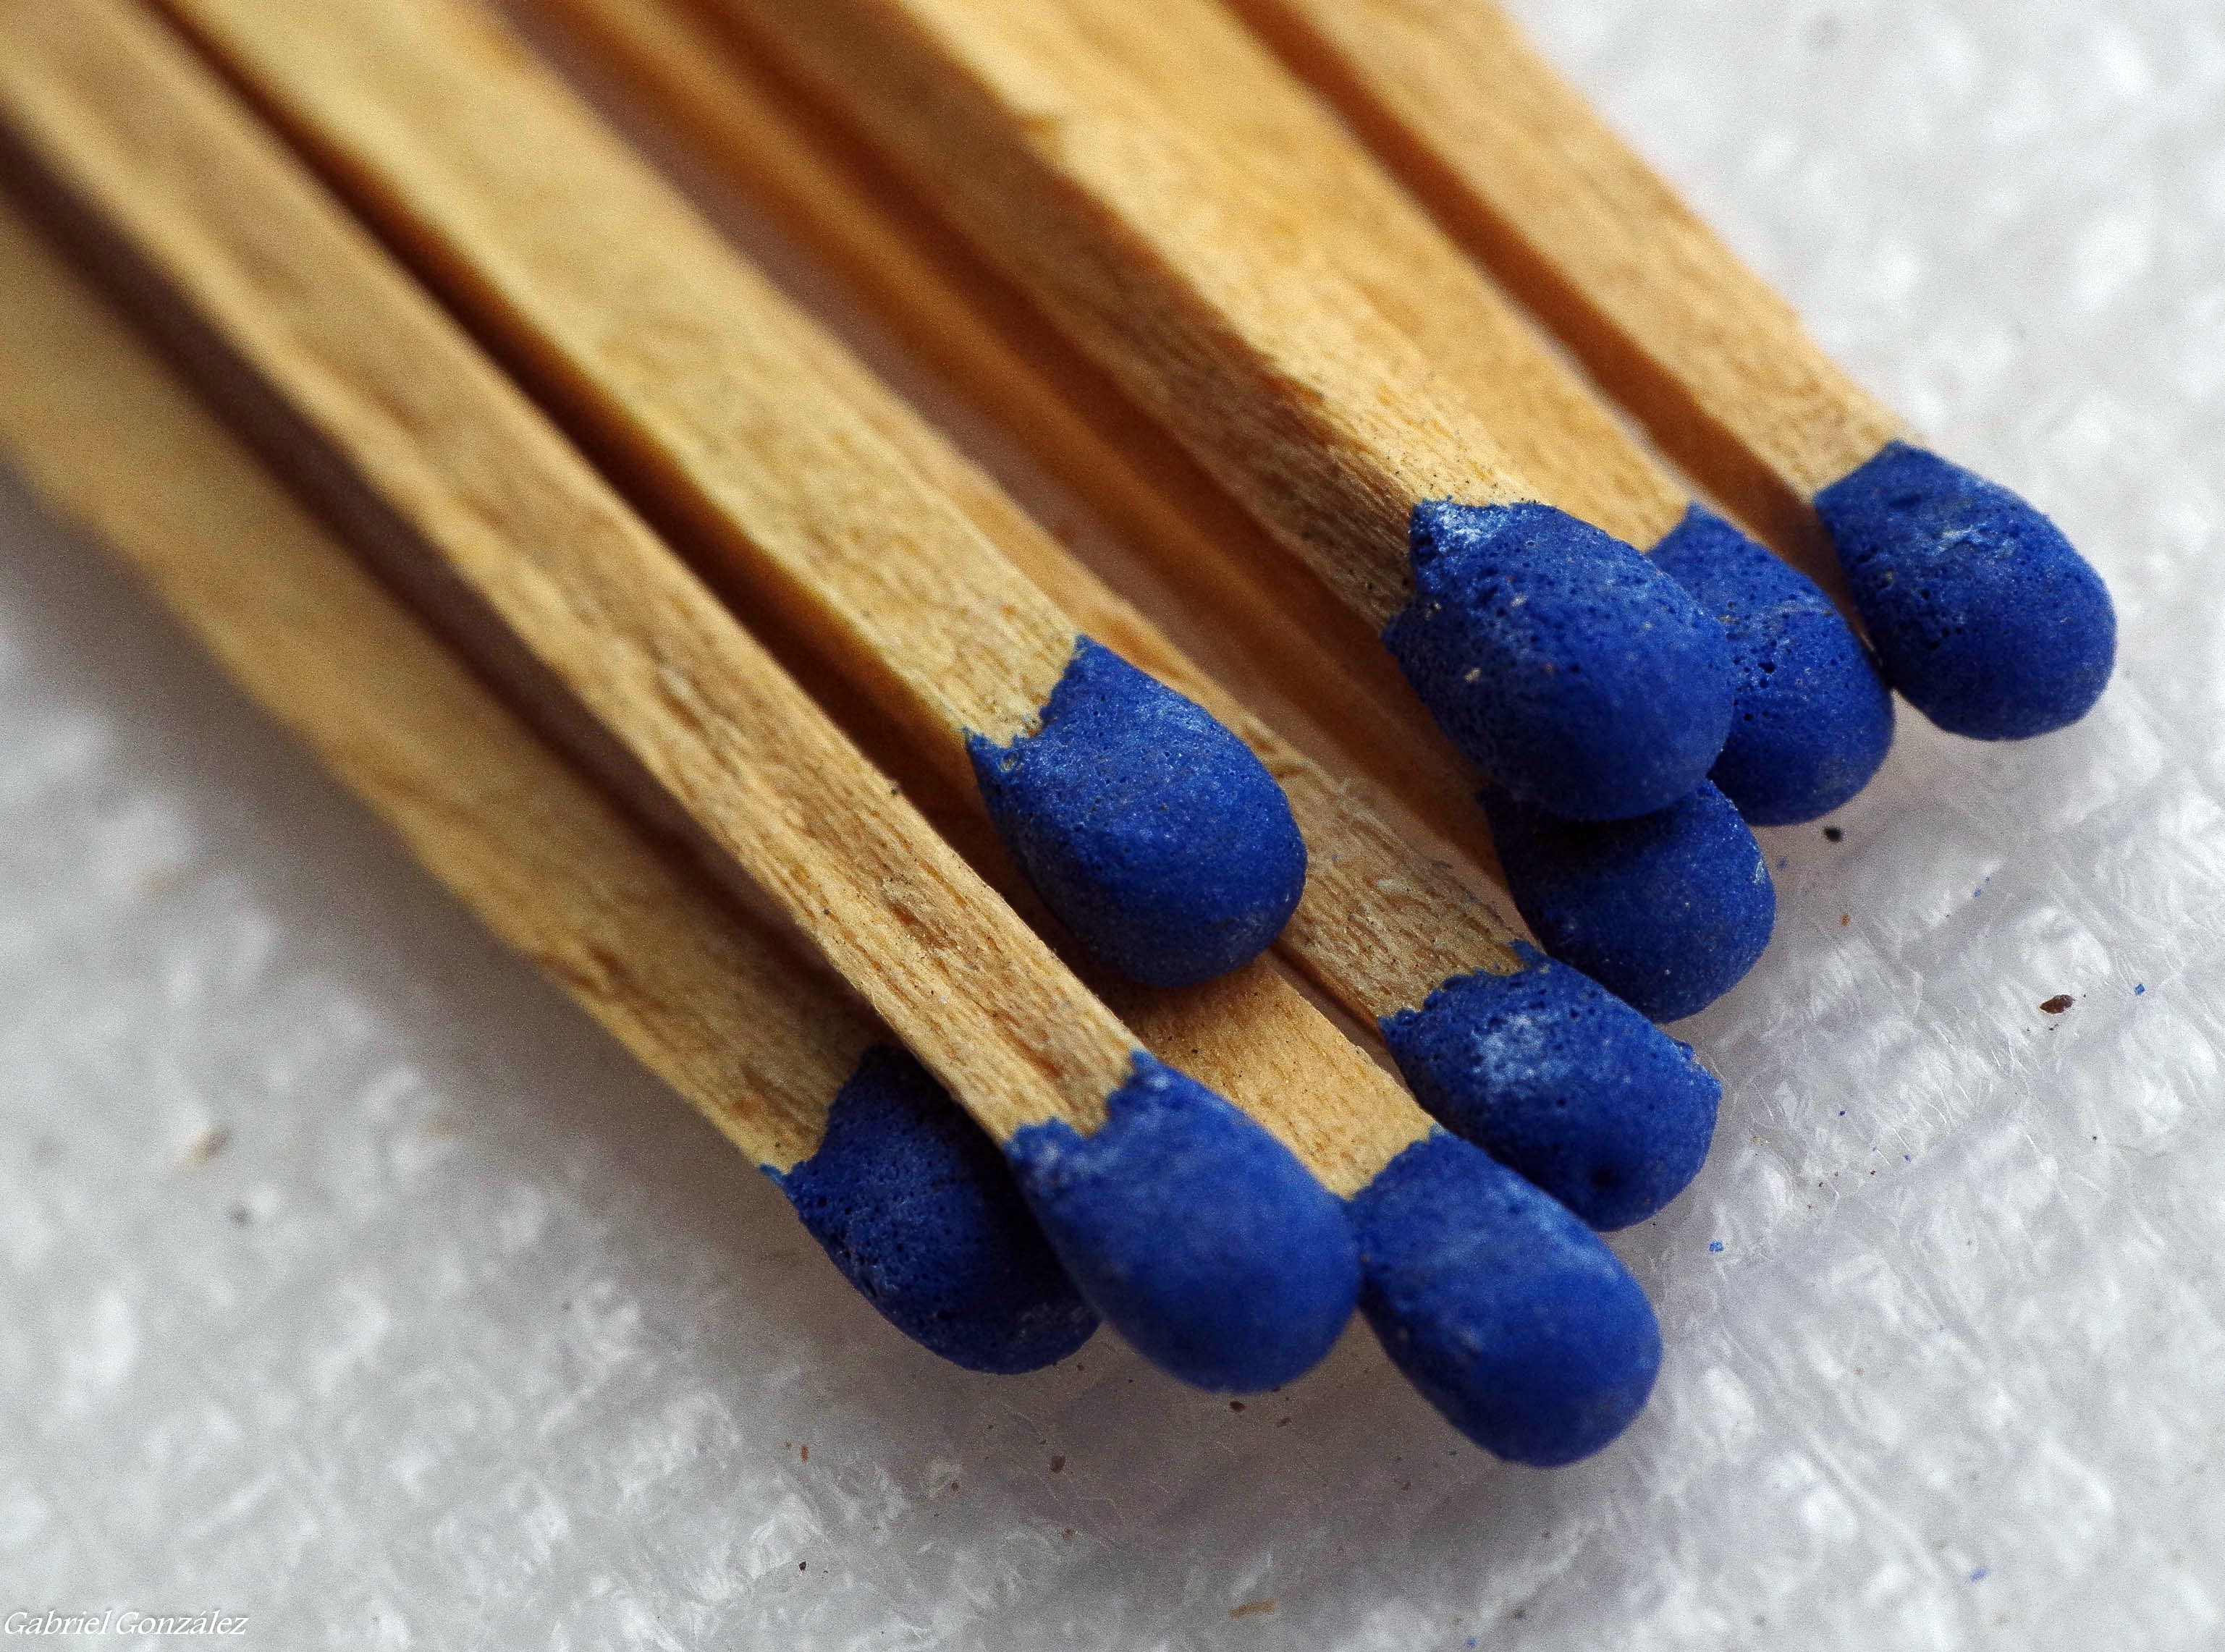
color, macro, blue, art, ggl1, gaby1, varios, some, raynox250, pentaxk30